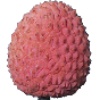
Label: lychee